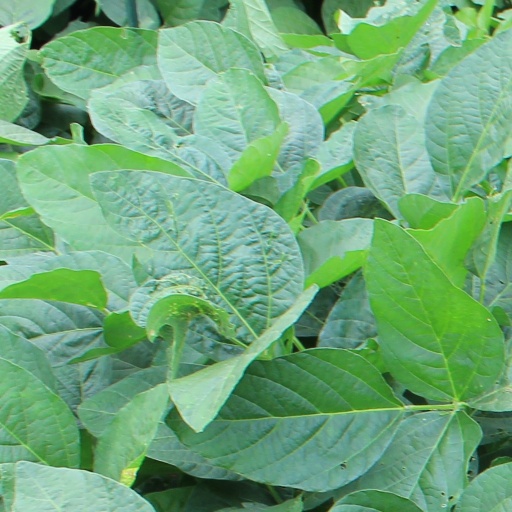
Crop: soybean